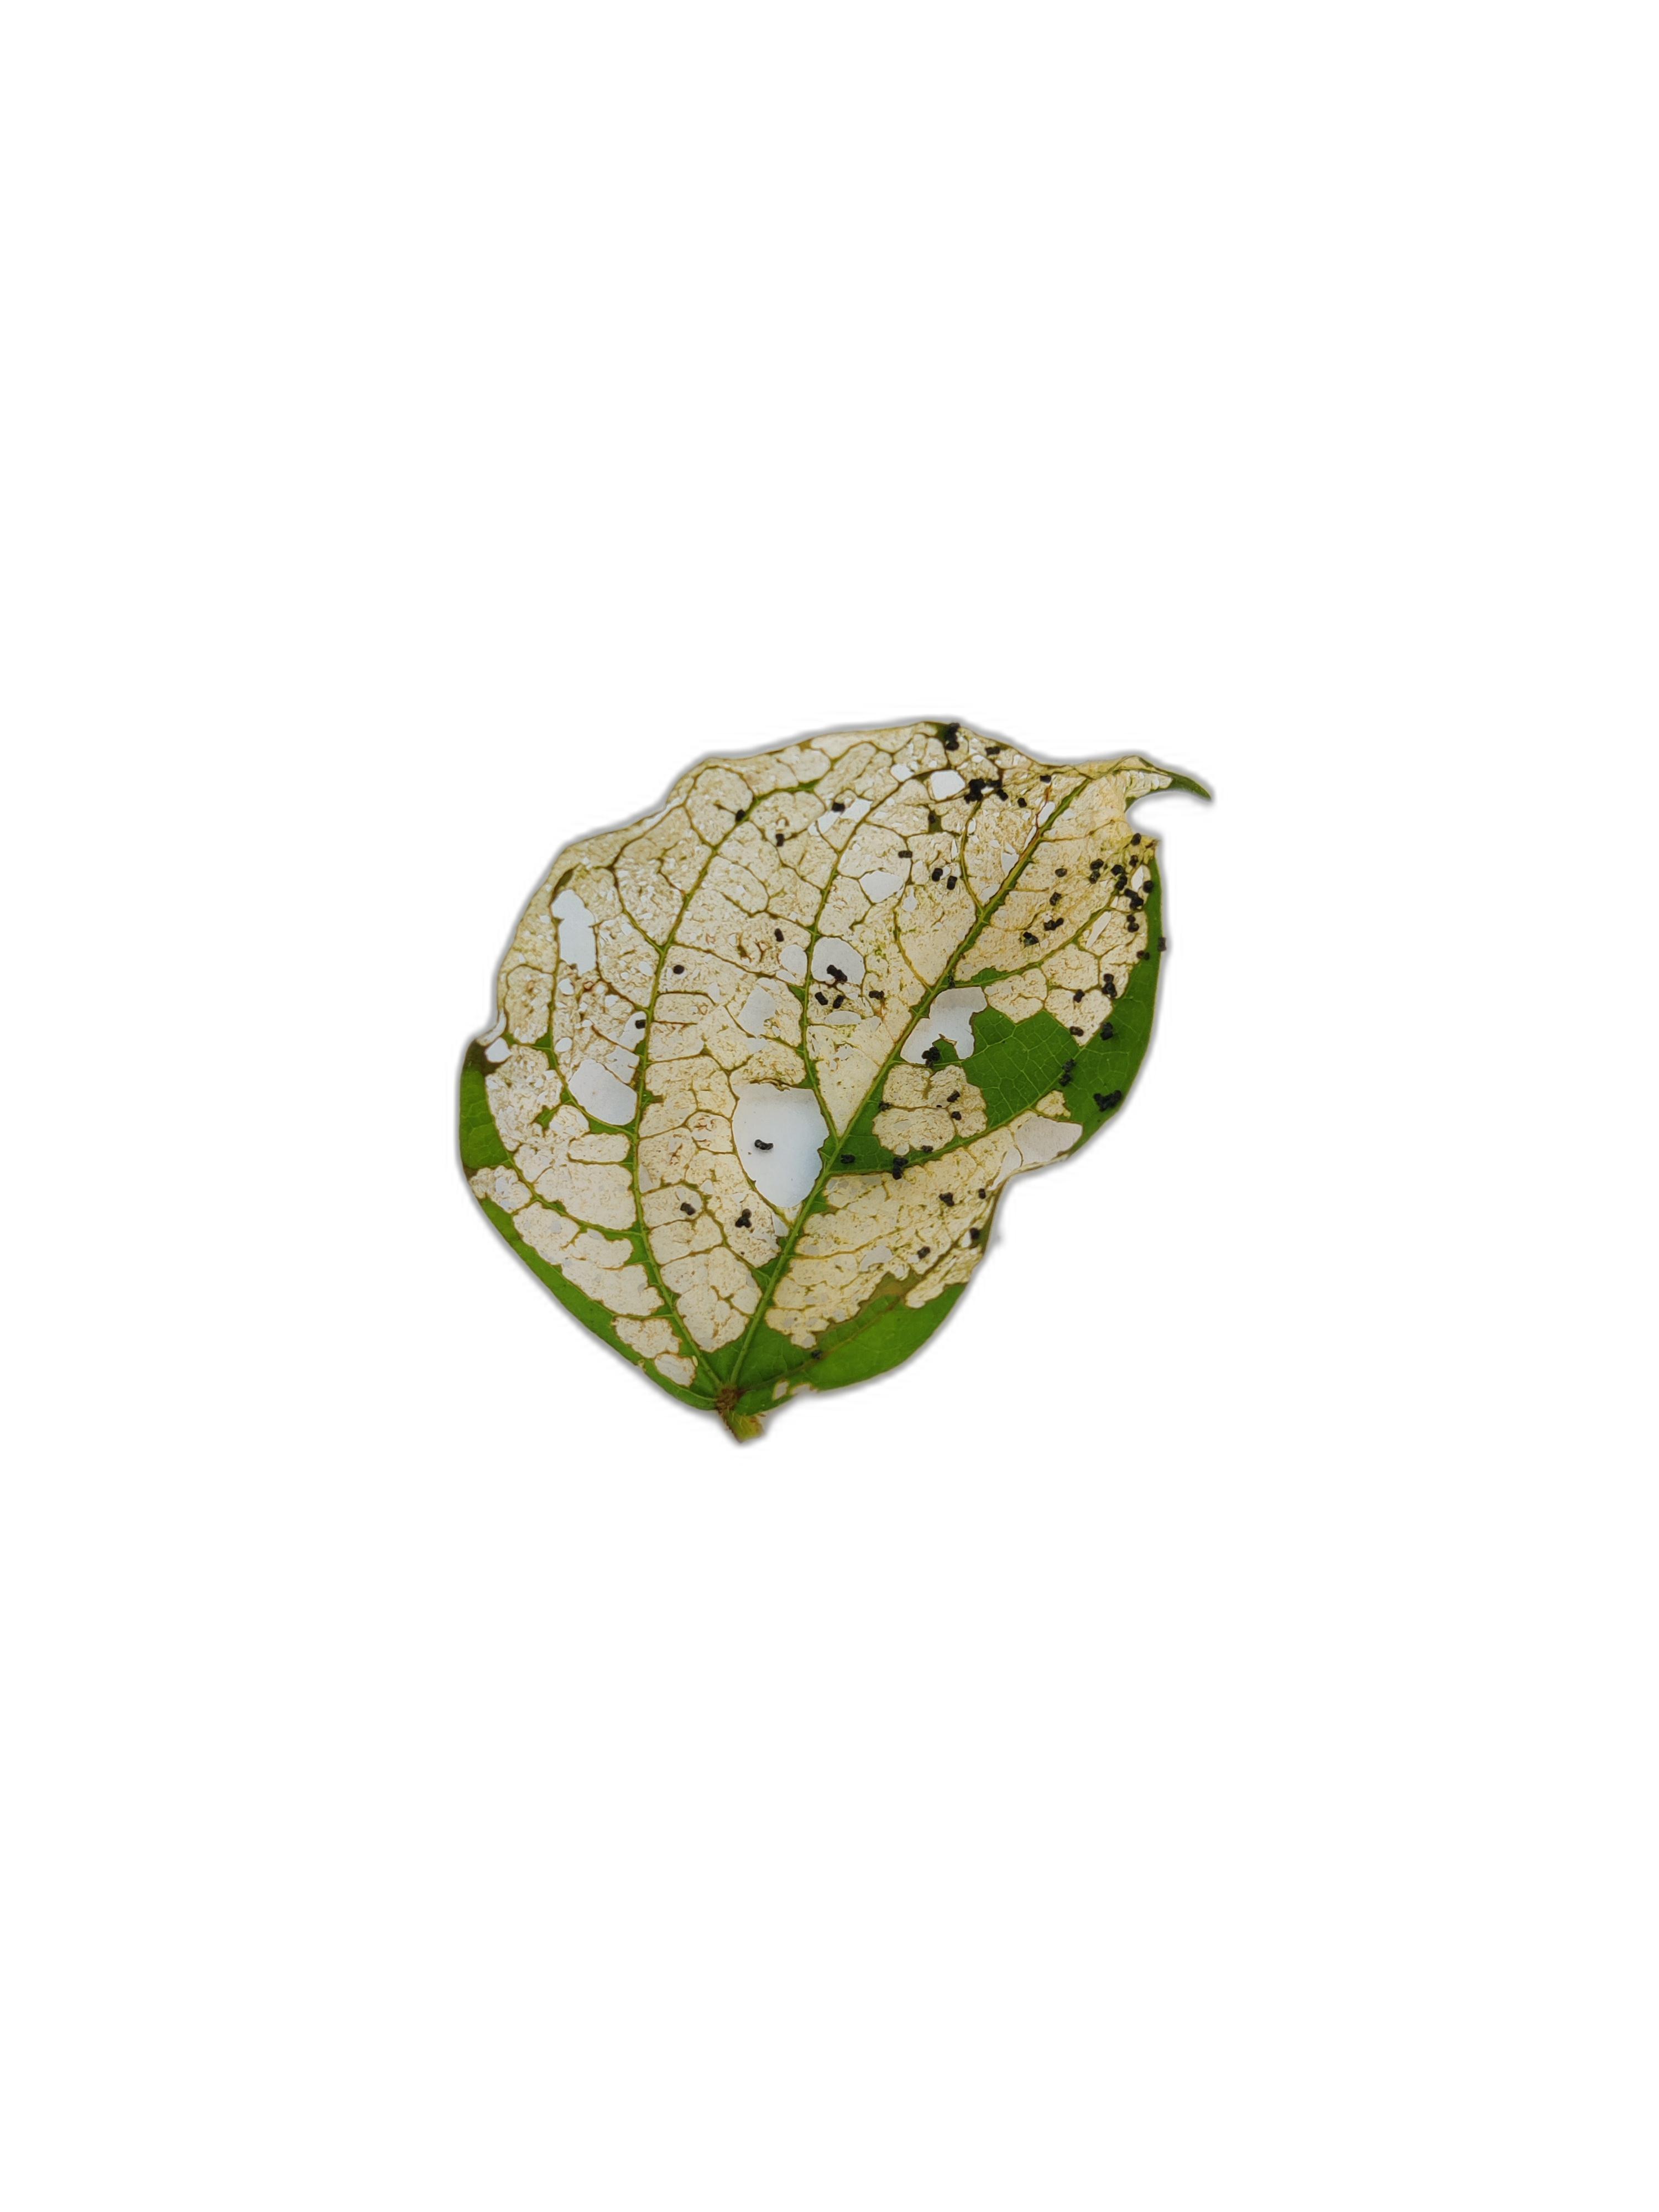
Label: Insect